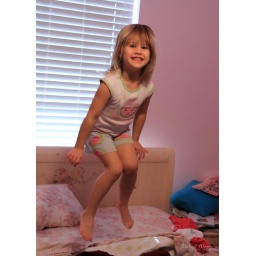
Samantha jumping on the bed in her bedroom.